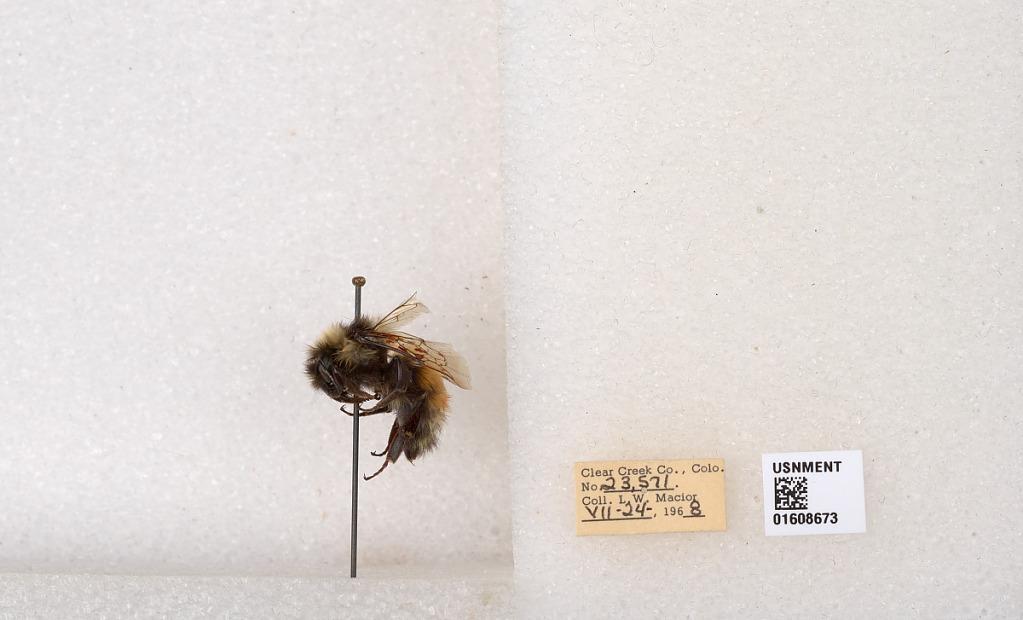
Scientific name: Bombus (Pyrobombus) sylvicola Kirby
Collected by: L. Macior
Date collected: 1968-7-24
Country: United States
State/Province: Colorado
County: Clear Creek
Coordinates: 39.6891, -105.644